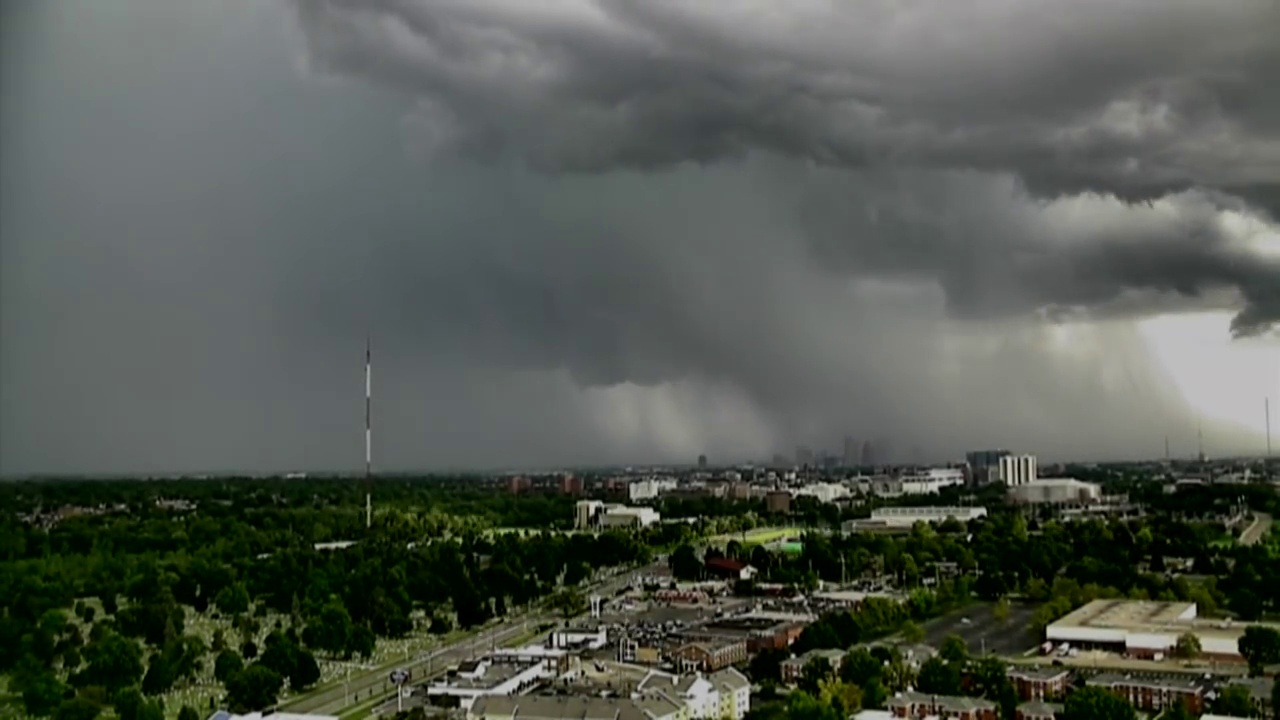
Fire: no
Smoke: no